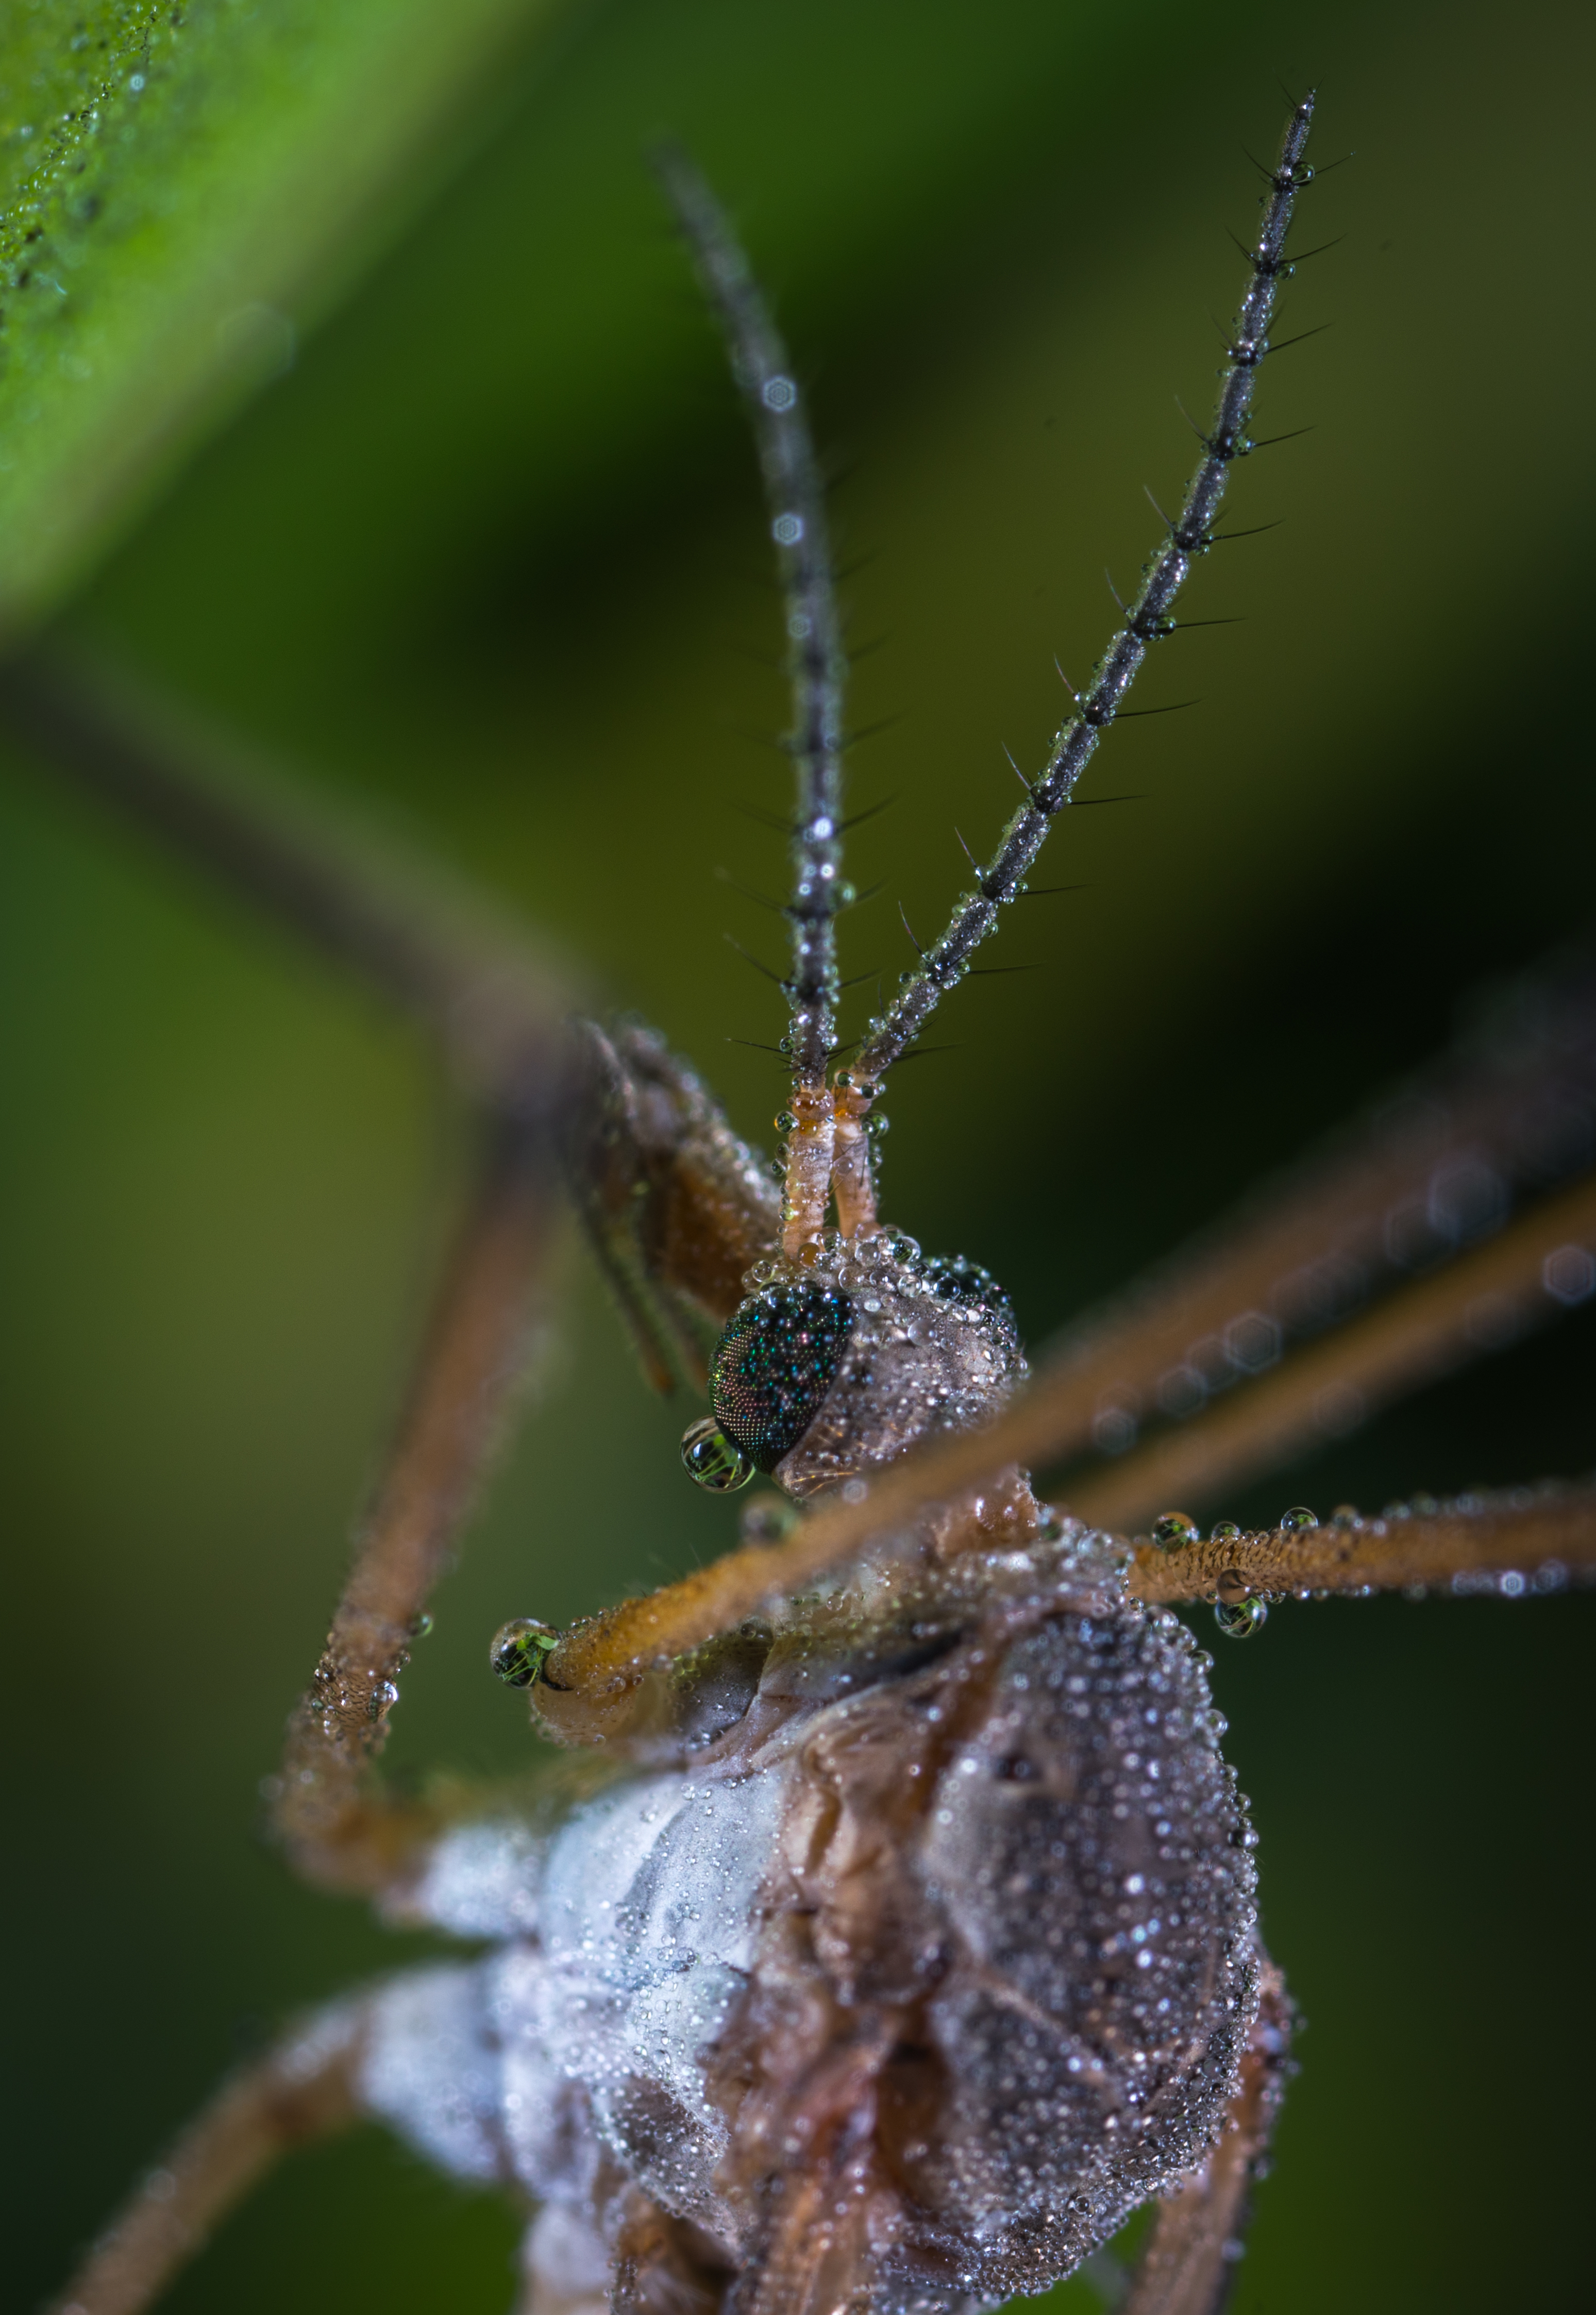
macro, insect, macro photography, close up, wildlife, araneus, fauna, pest, photography, invertebrate, spider, moisture, arthropod, organism, orb weaver spider, european garden spider, membrane winged insect, phalangiidae, true bugs, wolf spider, net winged insects, araneus cavaticus, arachnid, plant stem, twig